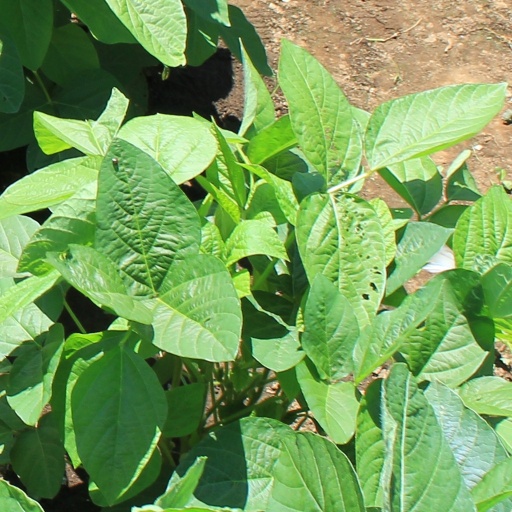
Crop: soybean